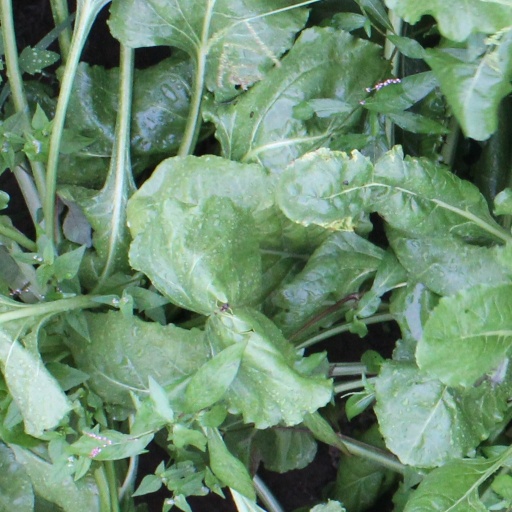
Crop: sugar beet